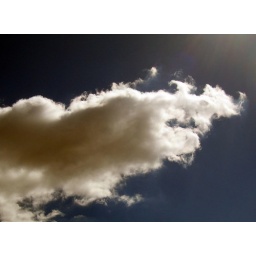
Walking in the field near my grandfather's house